Dojčin Perazić

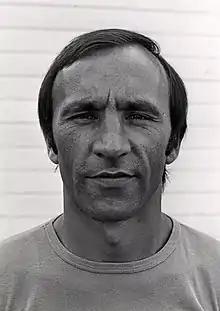
Perazić in 1977

Dojčin Perazić (17 December 1945 – 25 January 2022) was a Montenegrin footballer who played as a midfielder. He died in Cetinje on 25 January 2022, at the age of 76.